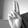
ASL letter: U